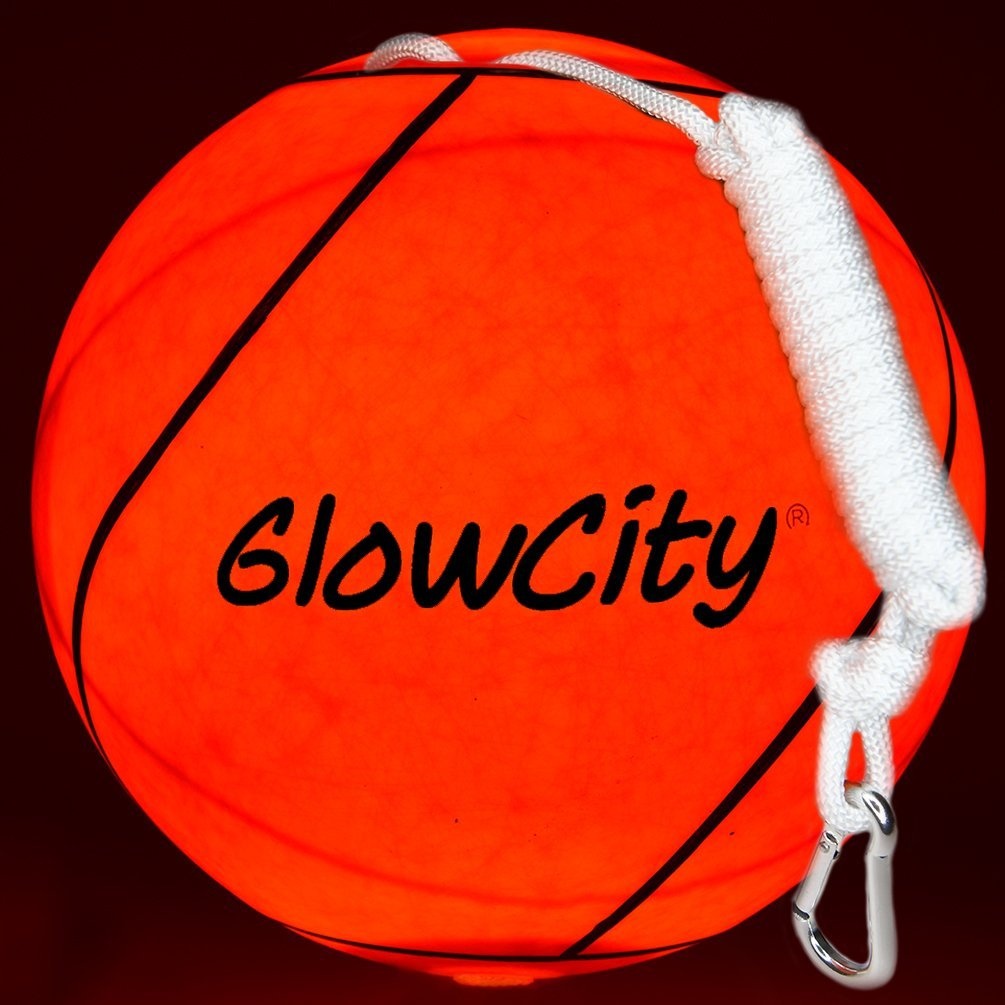
Light Up Tetherball
GlowCitys Official Size LED Light Up Tetherball: We replaced that flimsy rope that normally comes with these balls with a strong clip and nylon rope! This tetherball is made for hours and hours of play with easily replaceable batteries. IMPACT ACTIVATED: Our tetherballs have characteristics unlike any other on the market. Far from a glow in the tetherball , where you wait for it to charge under light our smart LED bulbs are instant! SUPER BRIGHT: Powered by a Hi Bright LED! Especially at night our tetherball displays a magnificent Glow. There is an intensity to the bright LED that is remarkable! DURABLE QUALITY: Our LED Tetherball is made to be used like all our other products. Our rubber grommets protect the LEDs to make the tetherball fully water resistant. FIRST CLASS CUSTOMER SERVICE: GlowCity strives to provide the best customer service to our customers. We provide a 60-day repair/replace guarantee on all our products.
Brand: WQPC
Category: Sporting Goods > Outdoor Recreation > Outdoor Games > Tetherball > Tetherballs